Mathew Hudson

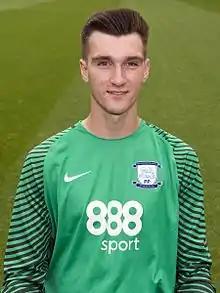
Hudson with Preston North End in 2016

Mathew Anthony Hudson (born 29 July 1998) is an English professional footballer who plays as a goalkeeper for club Oldham Athletic. He started his career at Preston North End in 2015, and has had loan spells at Bury and Bamber Bridge.